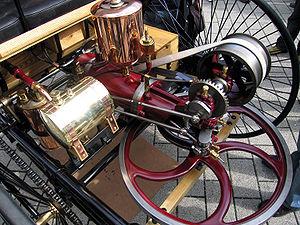
Carl Benz, né le 25 novembre 1844 à Mühlburg, quartier de Karlsruhe et mort le 4 avril 1929 à Ladenburg, est un inventeur allemand, pionnier de l'automobile, et fondateur de Benz & Cⁱᵉ qui devint Mercedes-Benz en 1926, après la fusion avec Daimler-Motoren-Gesellschaft.
Le Benz Patent-Motorwagen Nummer 1, fabriqué par Carl Benz en 1885, est considéré par certains comme la première automobile de l'histoire, en raison du moteur à explosion qui constitue son système de propulsion. Pour d’autres, c'est en 1884 que la première automobile mue par un moteur à combustion interne quatre temps à pétrole, brevetée par Édouard Delamare-Deboutteville et Léon Malandin, parcourut ses premiers kilomètres. Par ailleurs, le British Royal Automobile Club et l'Automobile Club de France s'accordent à dire qu'il s'agit du fardier de Nicolas Joseph Cugnot.